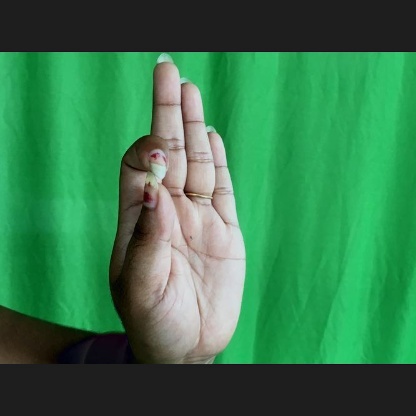
Mudra: Aralam